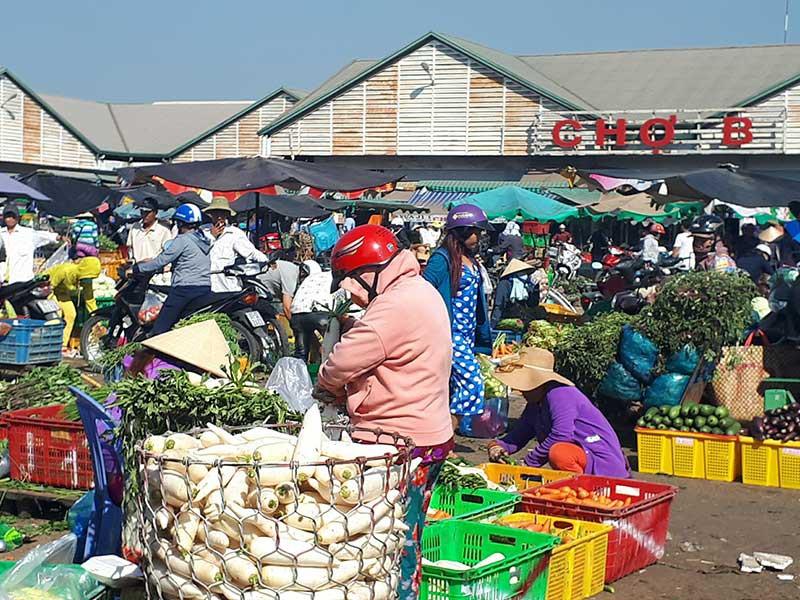
có nhiều người đang mua bán hàng hoá ở bên trong chợ